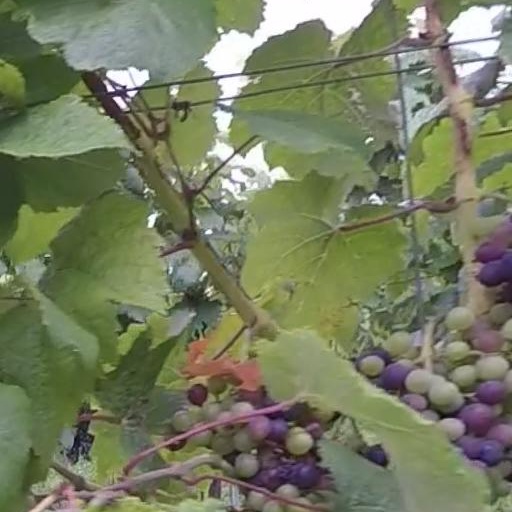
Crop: grape